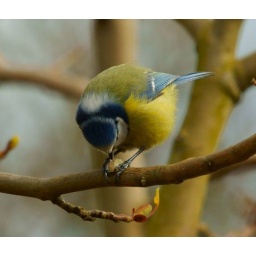
Nesting in my garden, he's not daft, best food in the street, running water and a &amp;quot;Des res&amp;quot;.